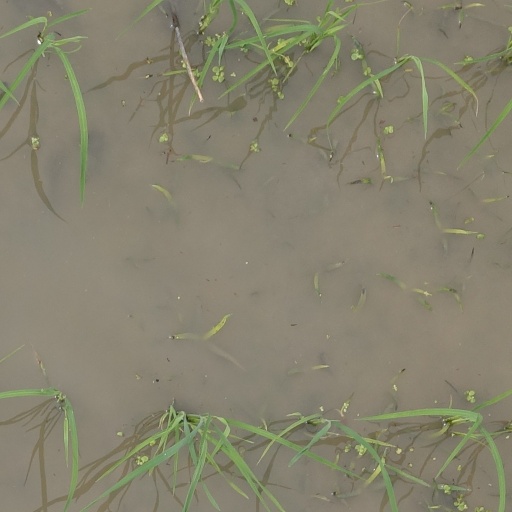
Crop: rice